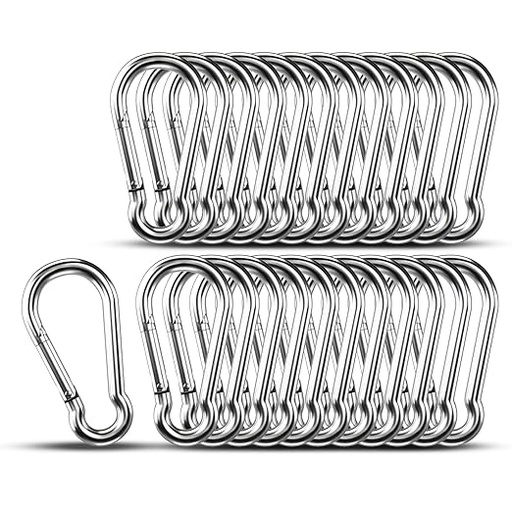
Small Carabiner Clip Hooks, 25pcs 1.97 inch Carabiners Heavy Duty, 304 Stainless Steel Spring Snap Hook Fits Camping Hiking, Metal Clips for Rope Chain Keys Rings
About This 【High Quality material】KINLINK small carabiner is made of high-quality 304 stainless steel, which is strong, waterproof, rust-proof, wear-resistant, corrosion-resistant and high-strength, making the stainless steel carabiner clip durable and allowing you to use it with peace of mind for a long time. 【Simple and easy to use】 Our bulk carabiner heavy duty has a sturdy construction, the metal clip buckle is durable, the spring door of locking carabiner can be opened and closed easily and smoothly with only one hand, fast connection, simple operation, safety and reliability. 【Multi-Applications】 These spring snap hooks as a great accessories widely used in daily life and are perfect for attaching ropes, straps, keychains, keys, ring, water bottles, pet harness, hanging feeders, banners, tents, flag rigging, chain link boating and fasteners etc. 【Smooth Surface】 The spring carabiner clip has a very smooth surface, no burrs or raised sharp edges, it is very safe to use without worrying about tearing your fabric or skin and easy to carry. Our locking carabiner clip is compact and lightweight, making it ideal for backpacks, belts, and travel gear. 【Product Specifications】 - Our package includes 25 pcs of 1.97 inch spring snap. We sell other snap hooks in sizes from M4 mini carabiner clip to M14 large carabiner clip. You can choose the clips you want according to your needs! Wish you happy shopping! Overview Color : Silver Material : Stainless Steel Brand : KINLINK Recommended Uses For Product : Outdoor Shape : D-Shape
Brand: KINLINK
Category: Sporting Goods > Outdoor Recreation > Camping & Hiking > Camping Tools > Camping Clips